Minato Bridge

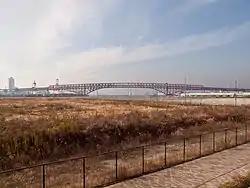

The Minato Bridge is a double-deck cantilever truss bridge in Osaka, Japan; upper deck is for Hanshin Expressway Route 16 Osakako Line, and lower deck is Route 5 Bayshore Line. It opened in 1974. It is the third-longest cantilever truss span in the world, behind the Quebec Bridge and the Forth Bridge.